Creatininase

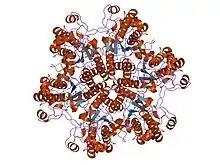
creatininase-product complex

In enzymology, a creatininase is an enzyme that catalyses the hydrolysis of creatinine to creatine, which can then be metabolised to urea and sarcosine by creatinase.